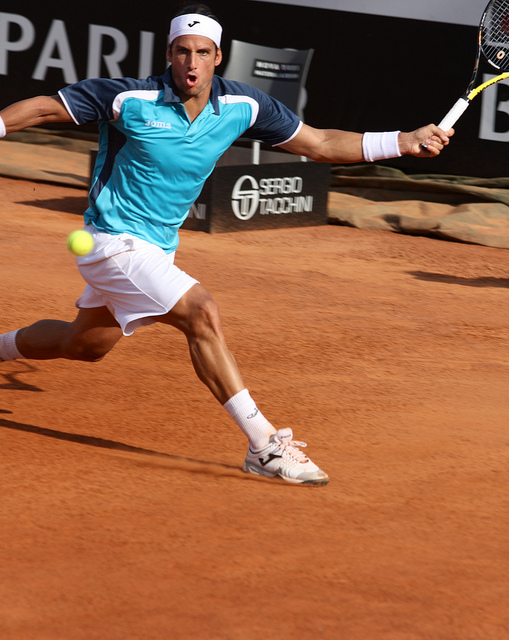
vận động viên tennis đang cầm vợt bước dài sang phải đỡ bóng